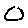
Label: 0